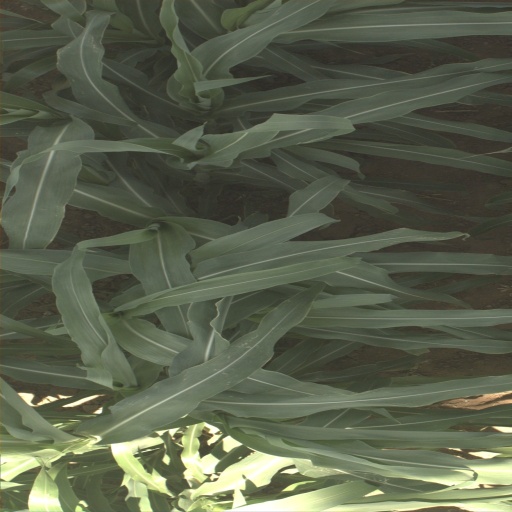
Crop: sorghum